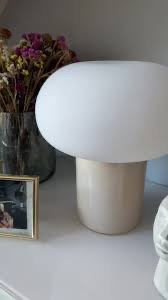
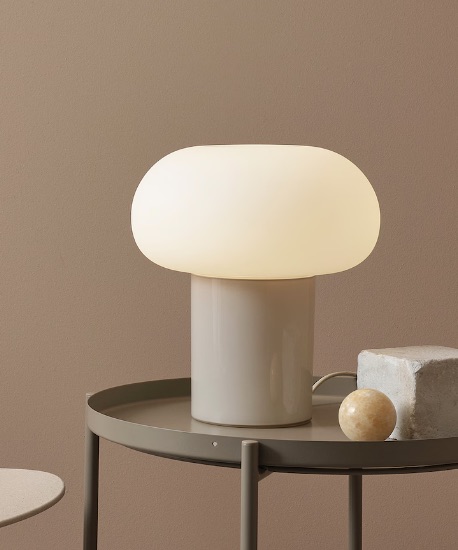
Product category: misc
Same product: yes